Neapolitan Carousel

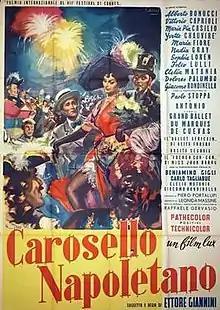
Film poster

Neapolitan Carousel is a 1954 Italian comedy film directed by Ettore Giannini and starring Léonide Massine, Achille Millo and Agostino Salvietti. It was entered into the 1954 Cannes Film Festival, winning its "International Prize". It was shot at the Cinecittà Studios in Rome and on location in Naples. The film's sets were designed by the art director Mario Chiari.